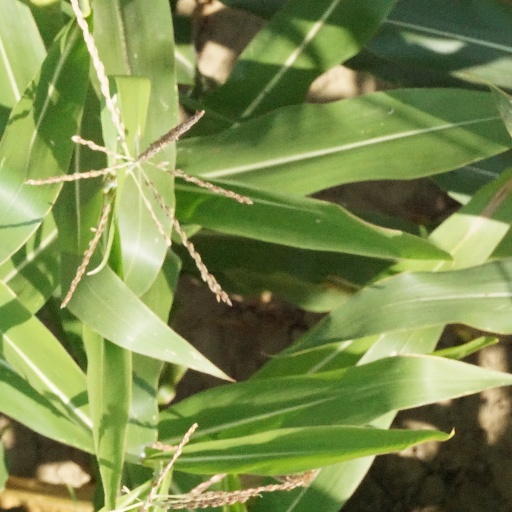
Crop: maize; corn